Walter Bou

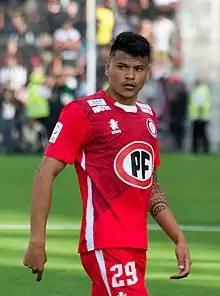
Bou with Unión La Calera in 2019

Walter Ariel Bou (born 25 August 1993) is an Argentine professional footballer who plays for Lanús.